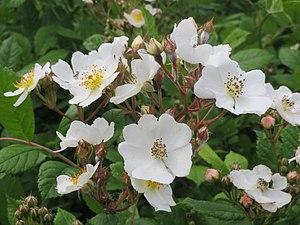
Le rosier multiflore est une espèce de rosier très vigoureuse et très florifère, classée dans la section des Synstylae, originaire d'Extrême-Orient. Cette espèce est à l'origine de nombreuses formes de rosiers grimpants et de la classe des Polyanthas.